James Howe (painter)

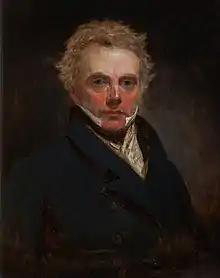
Portrait by Thomas Sword Good

James Howe was born on 30 August 1780 at Skirling in Peeblesshire, where his father, William Howe, was minister from 1765 till his death on 10 December 1796. After attending the parish school Howe was apprenticed to a housepainter at Edinburgh, but employed his time in painting panoramic exhibitions, devoting himself especially to animals. Howe obtained a great reputation for his skill in drawing horses and cattle and was employed in drawing portraits of well-known animals for a series of illustrations of British domestic animals, published by the Highland Society of Scotland to stimulate breeding. He was also commissioned by Sir John Sinclair to draw examples of various breeds of cattle. A set of fourteen engravings of horses from drawings by Howe were published and, for the most part, engraved by W. H. Lizars, at Edinburgh in 1824, and a series of forty-five similar engravings of horses and cattle was published in 1832.